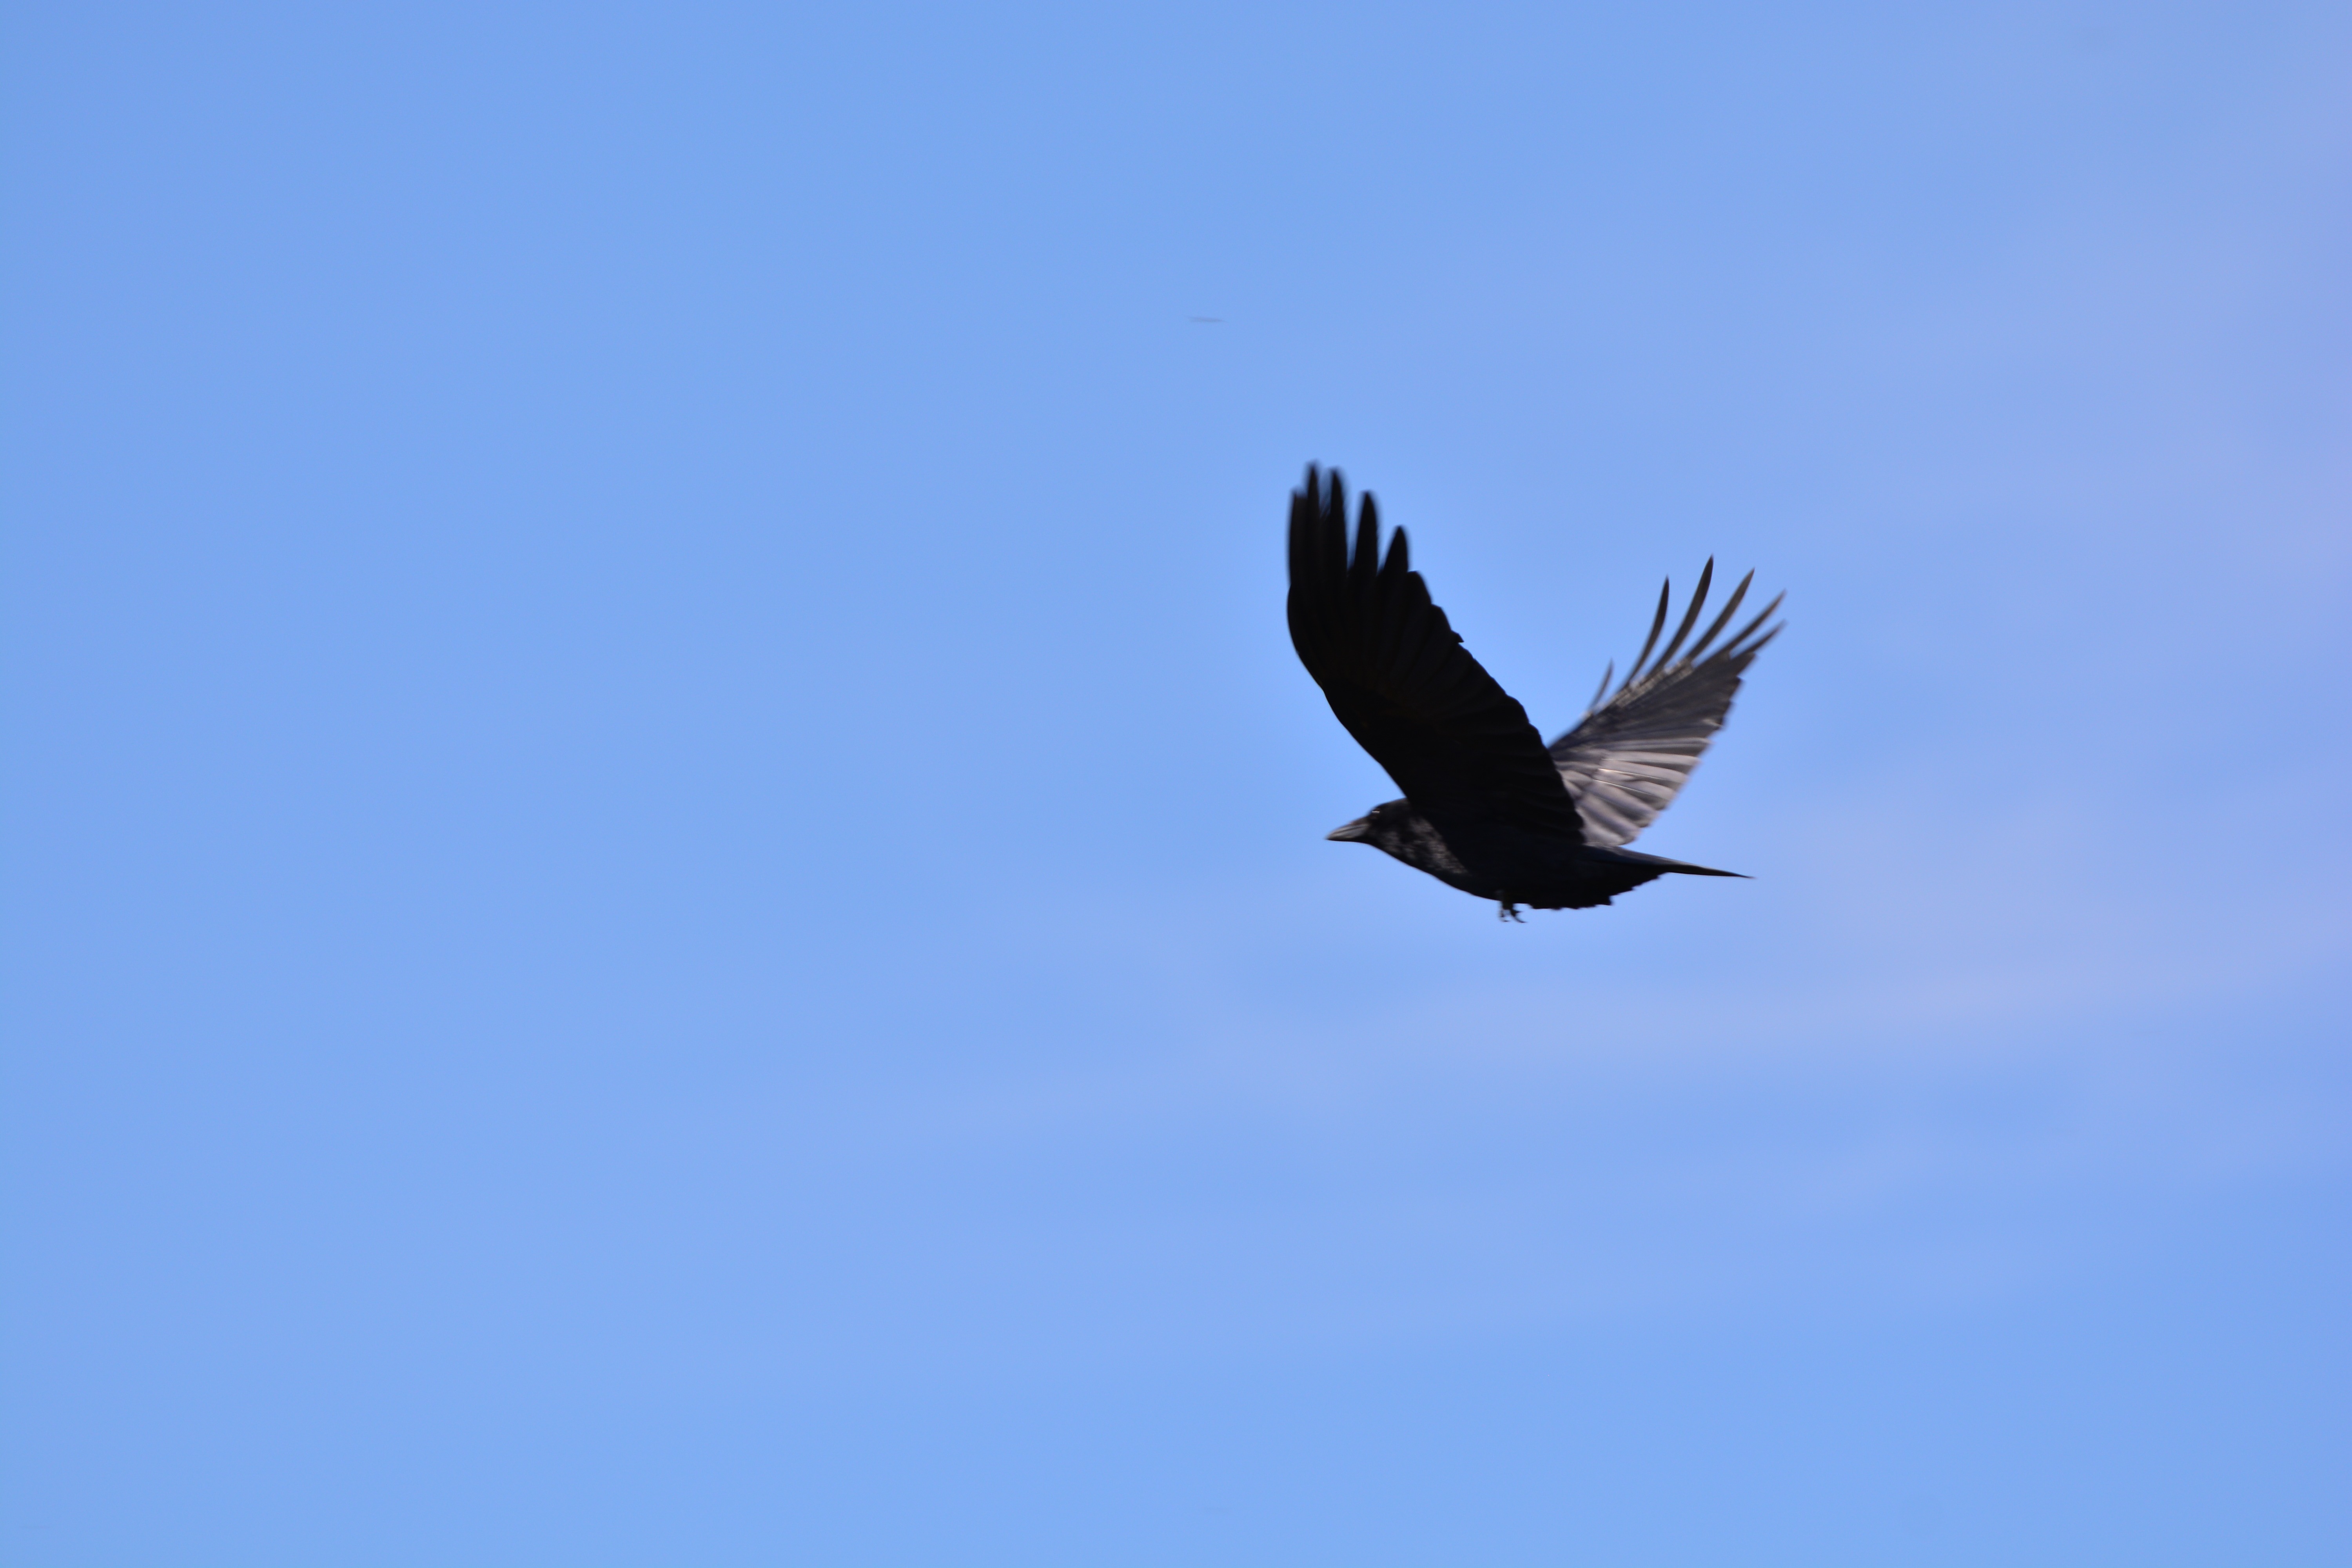
bird, wing, fly, flight, eagle, black, crow, bird of prey, rook, vertebrate, raven bird, jackdaw, perching bird